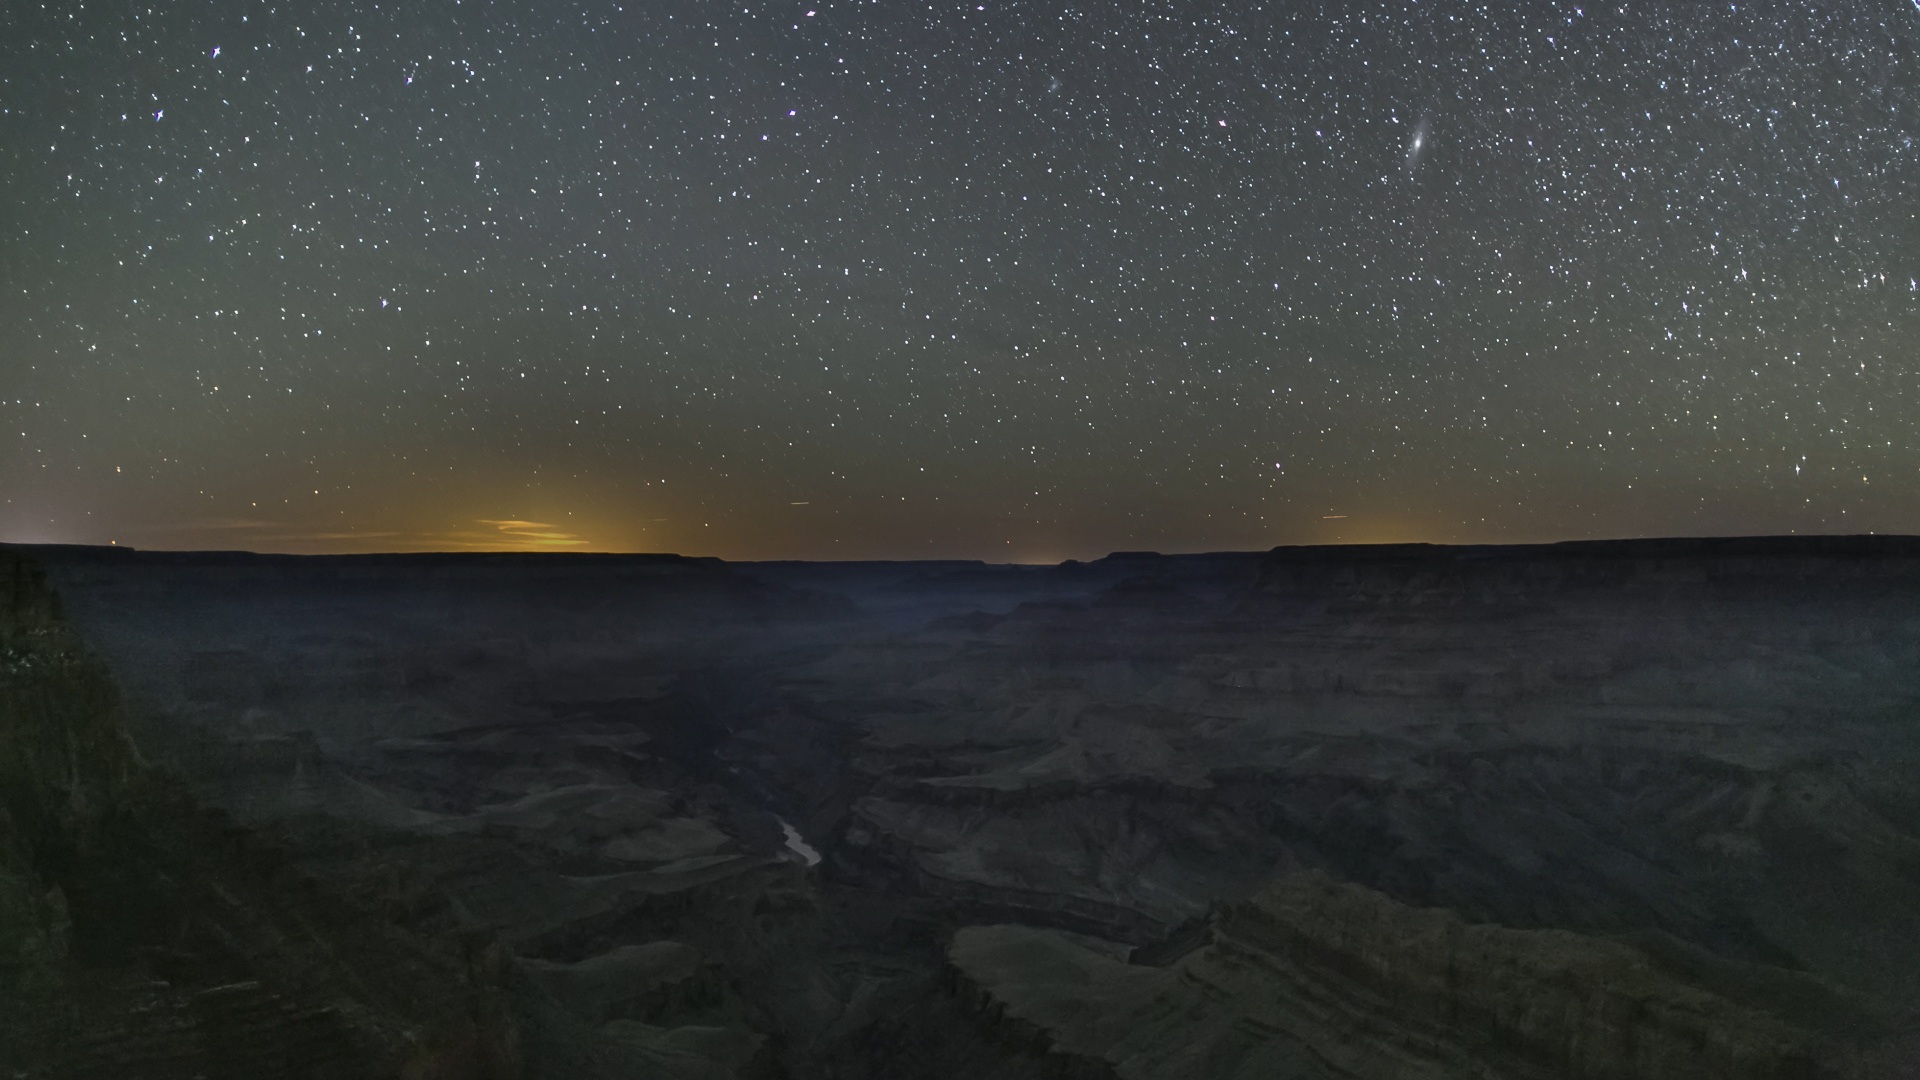
landscape, sky, night, star, milky way, cosmos, dawn, atmosphere, dark, scenic, space, usa, grand canyon, galaxy, moonlight, arizona, outdoors, astronomy, stars, geological, astronomical object, atmospheric phenomenon, atmosphere of earth